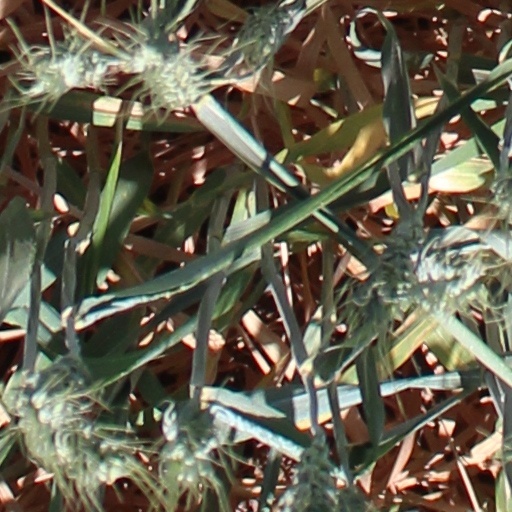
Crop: wheat